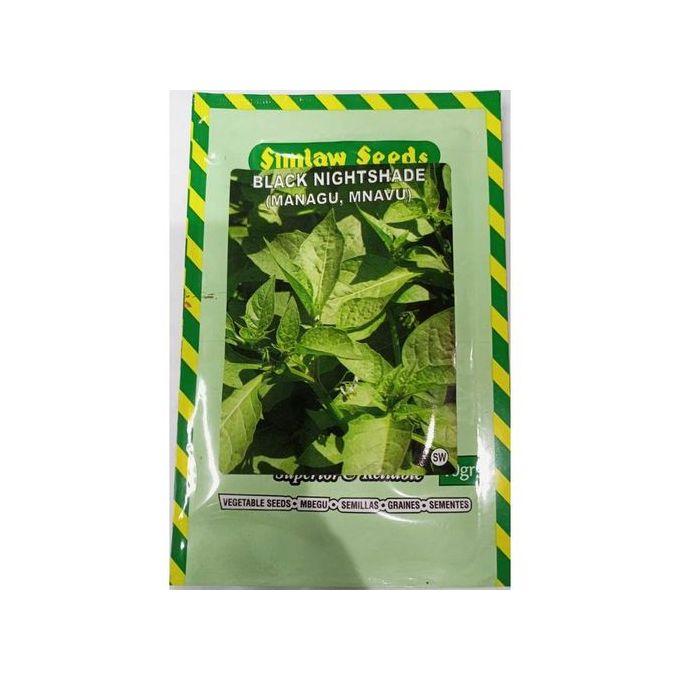
Eneo ndogo ambalo ni tambarare, likiwa limezungukwa na milima mirefu iliyojaa uoto wa asili wa aina tofauti, kama vile miti, majani, maua ya kondeni; vyote vina kijani kibichi vikifanya mazingira yawe ya kuvutia.